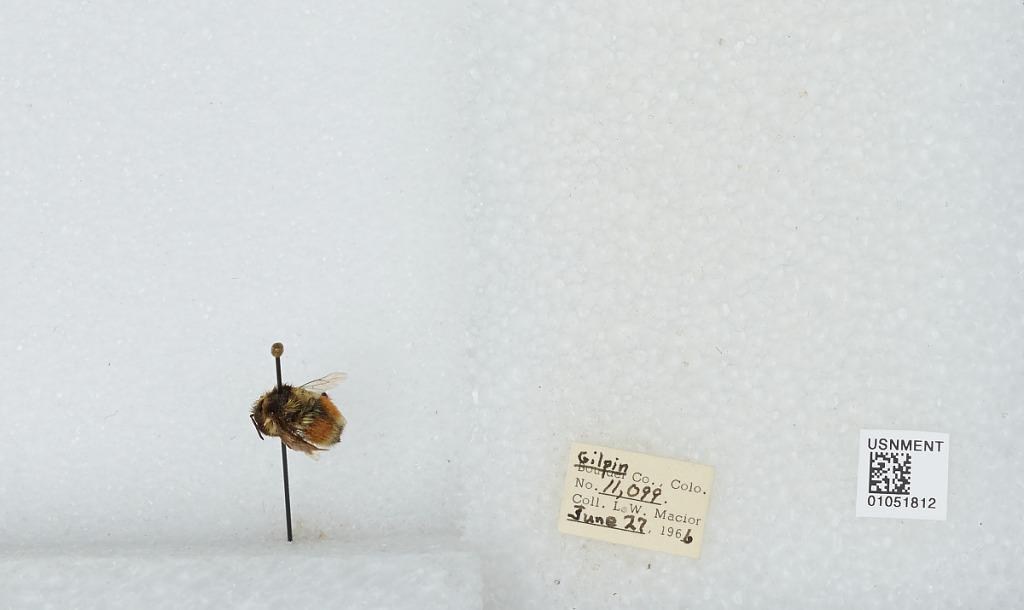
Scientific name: Bombus (Pyrobombus) bifarius Cresson
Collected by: L. Macior
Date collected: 1966-6-27
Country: United States
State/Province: Colorado
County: Gilpin
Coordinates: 39.86, -105.52